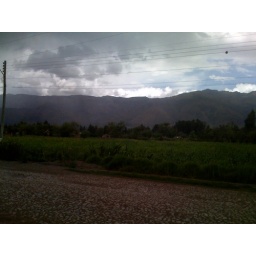
Corn field in mountains of Bolivia